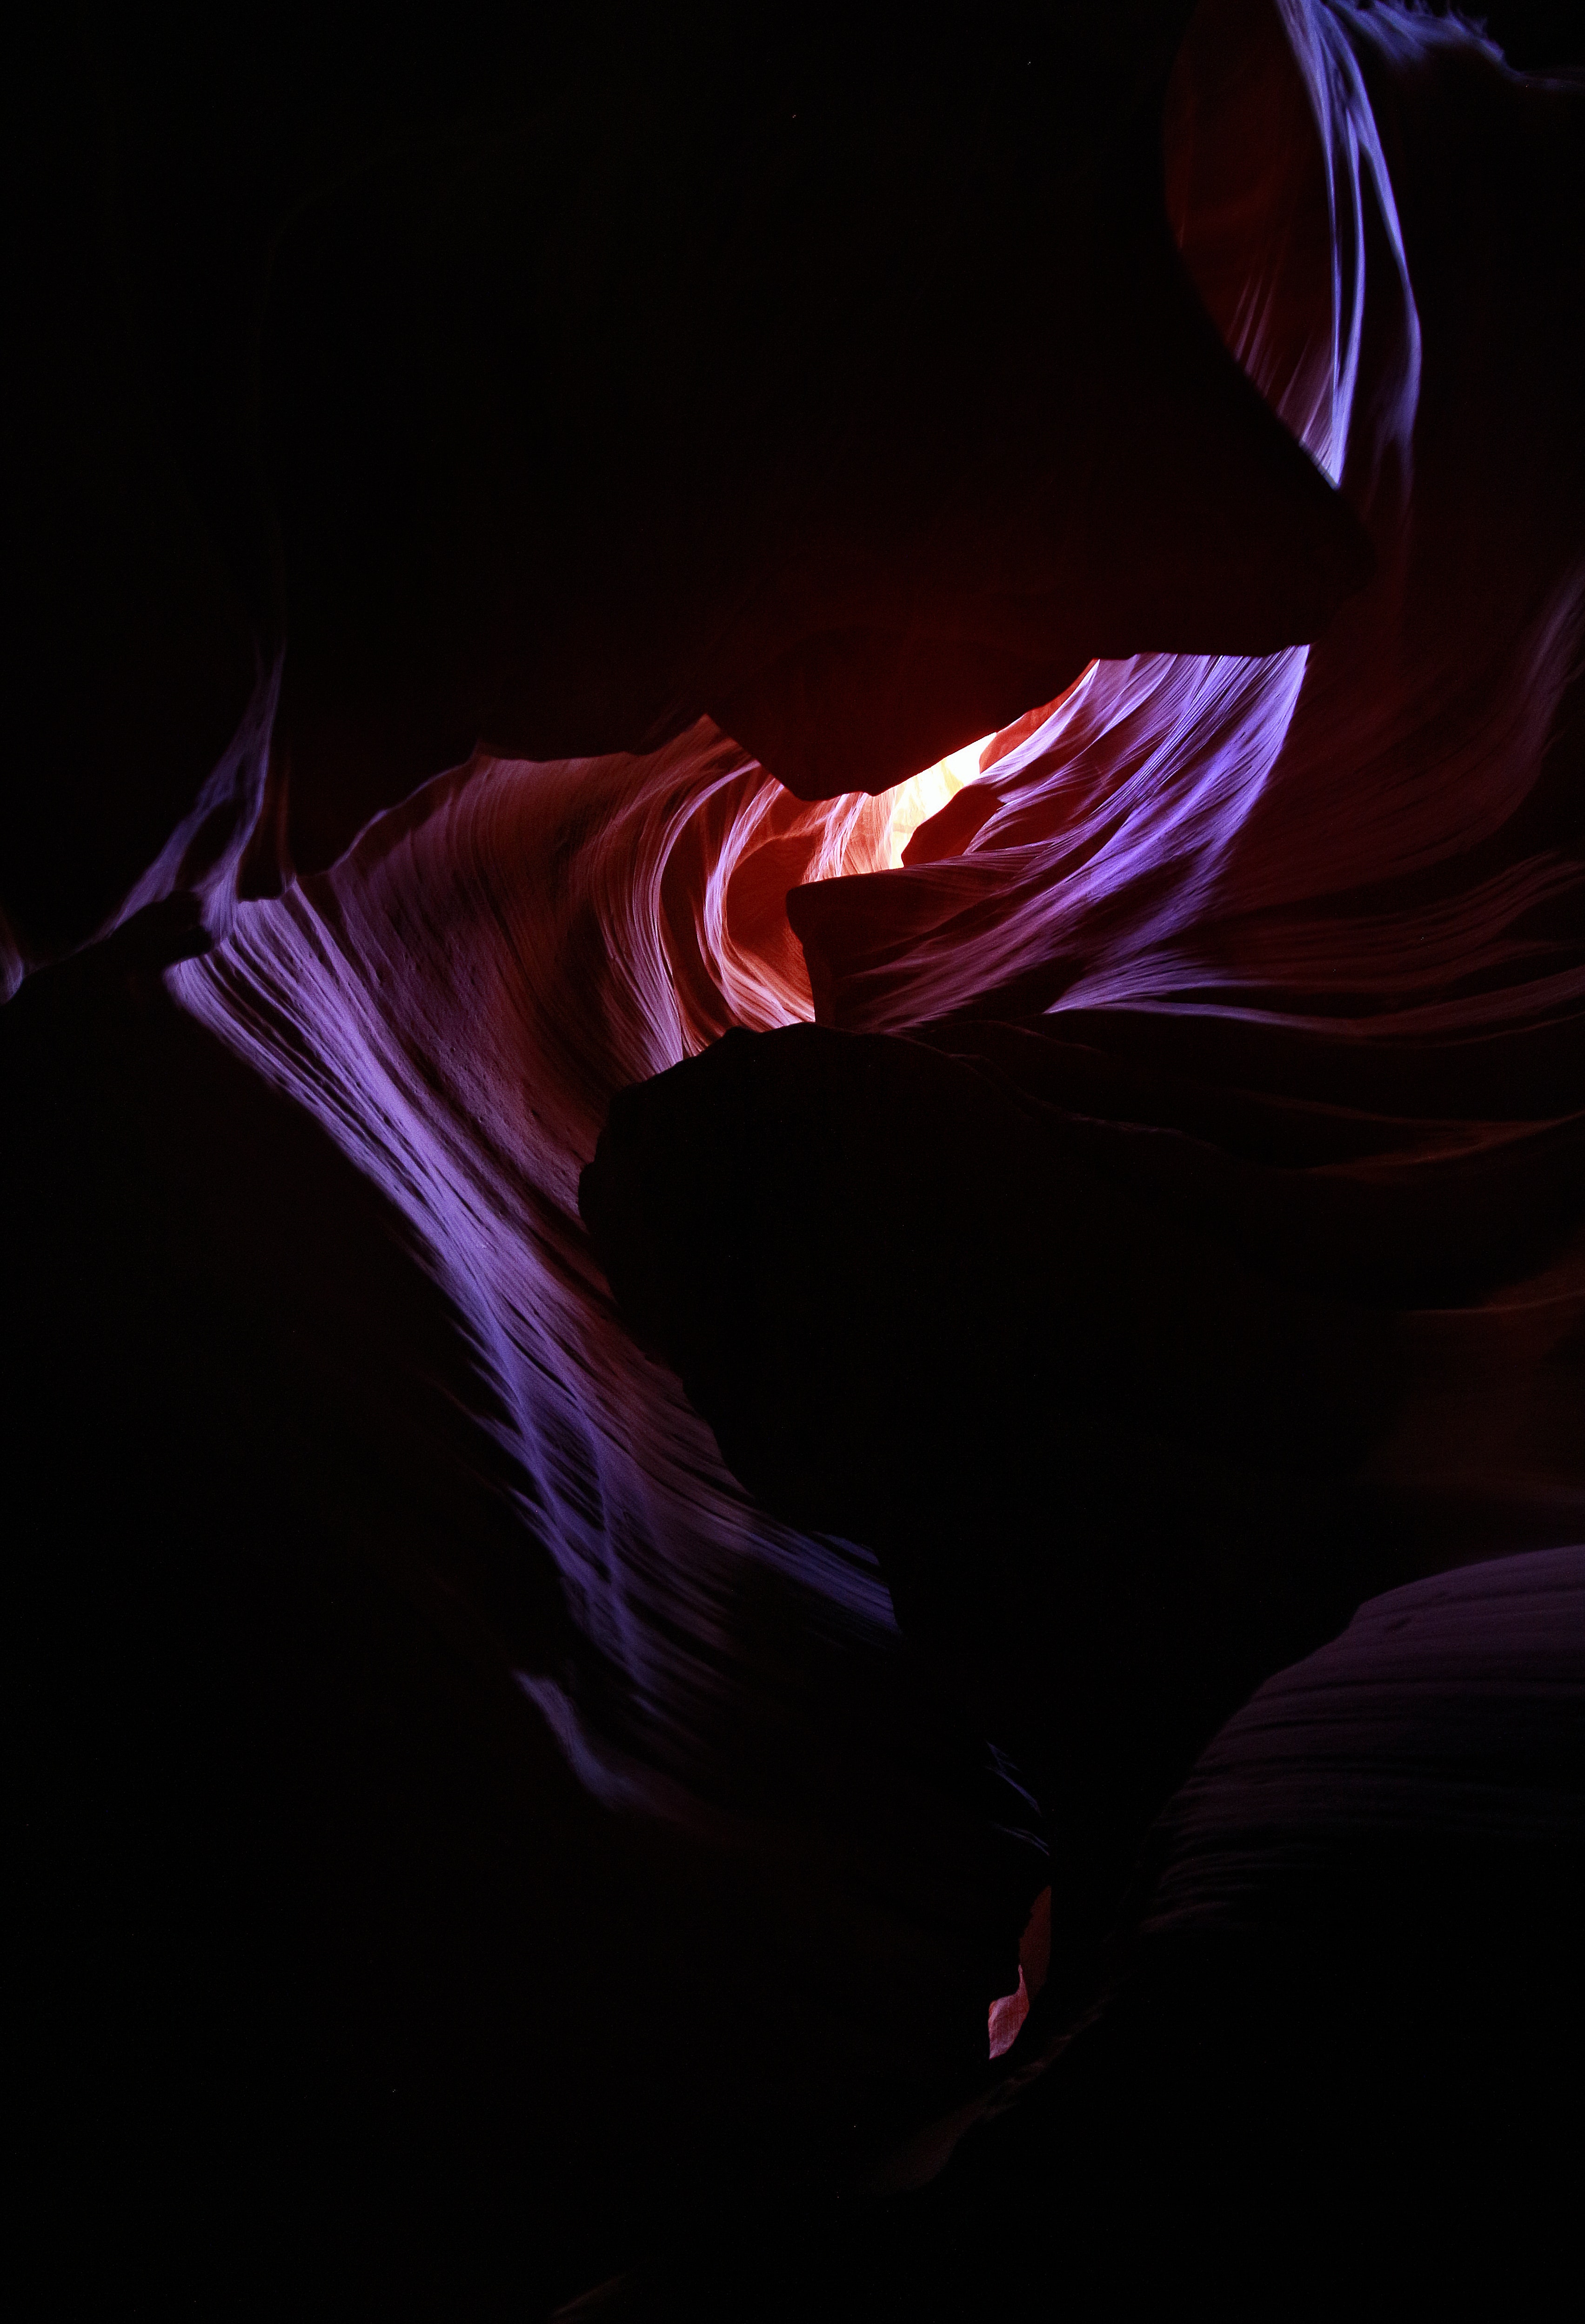
black, purple, red, light, darkness, violet, pink, sky, night, canyon, magenta, photography, space, performance